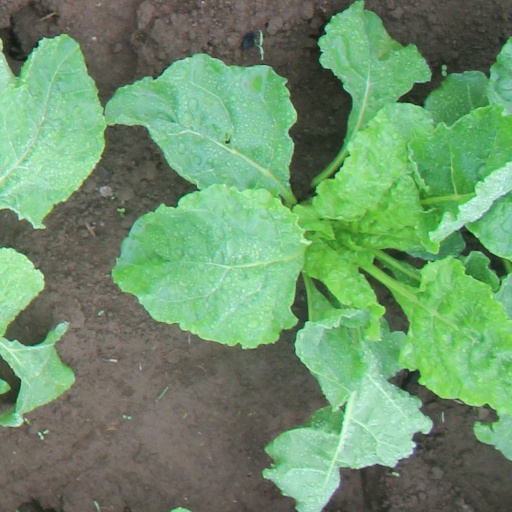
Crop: sugar beet